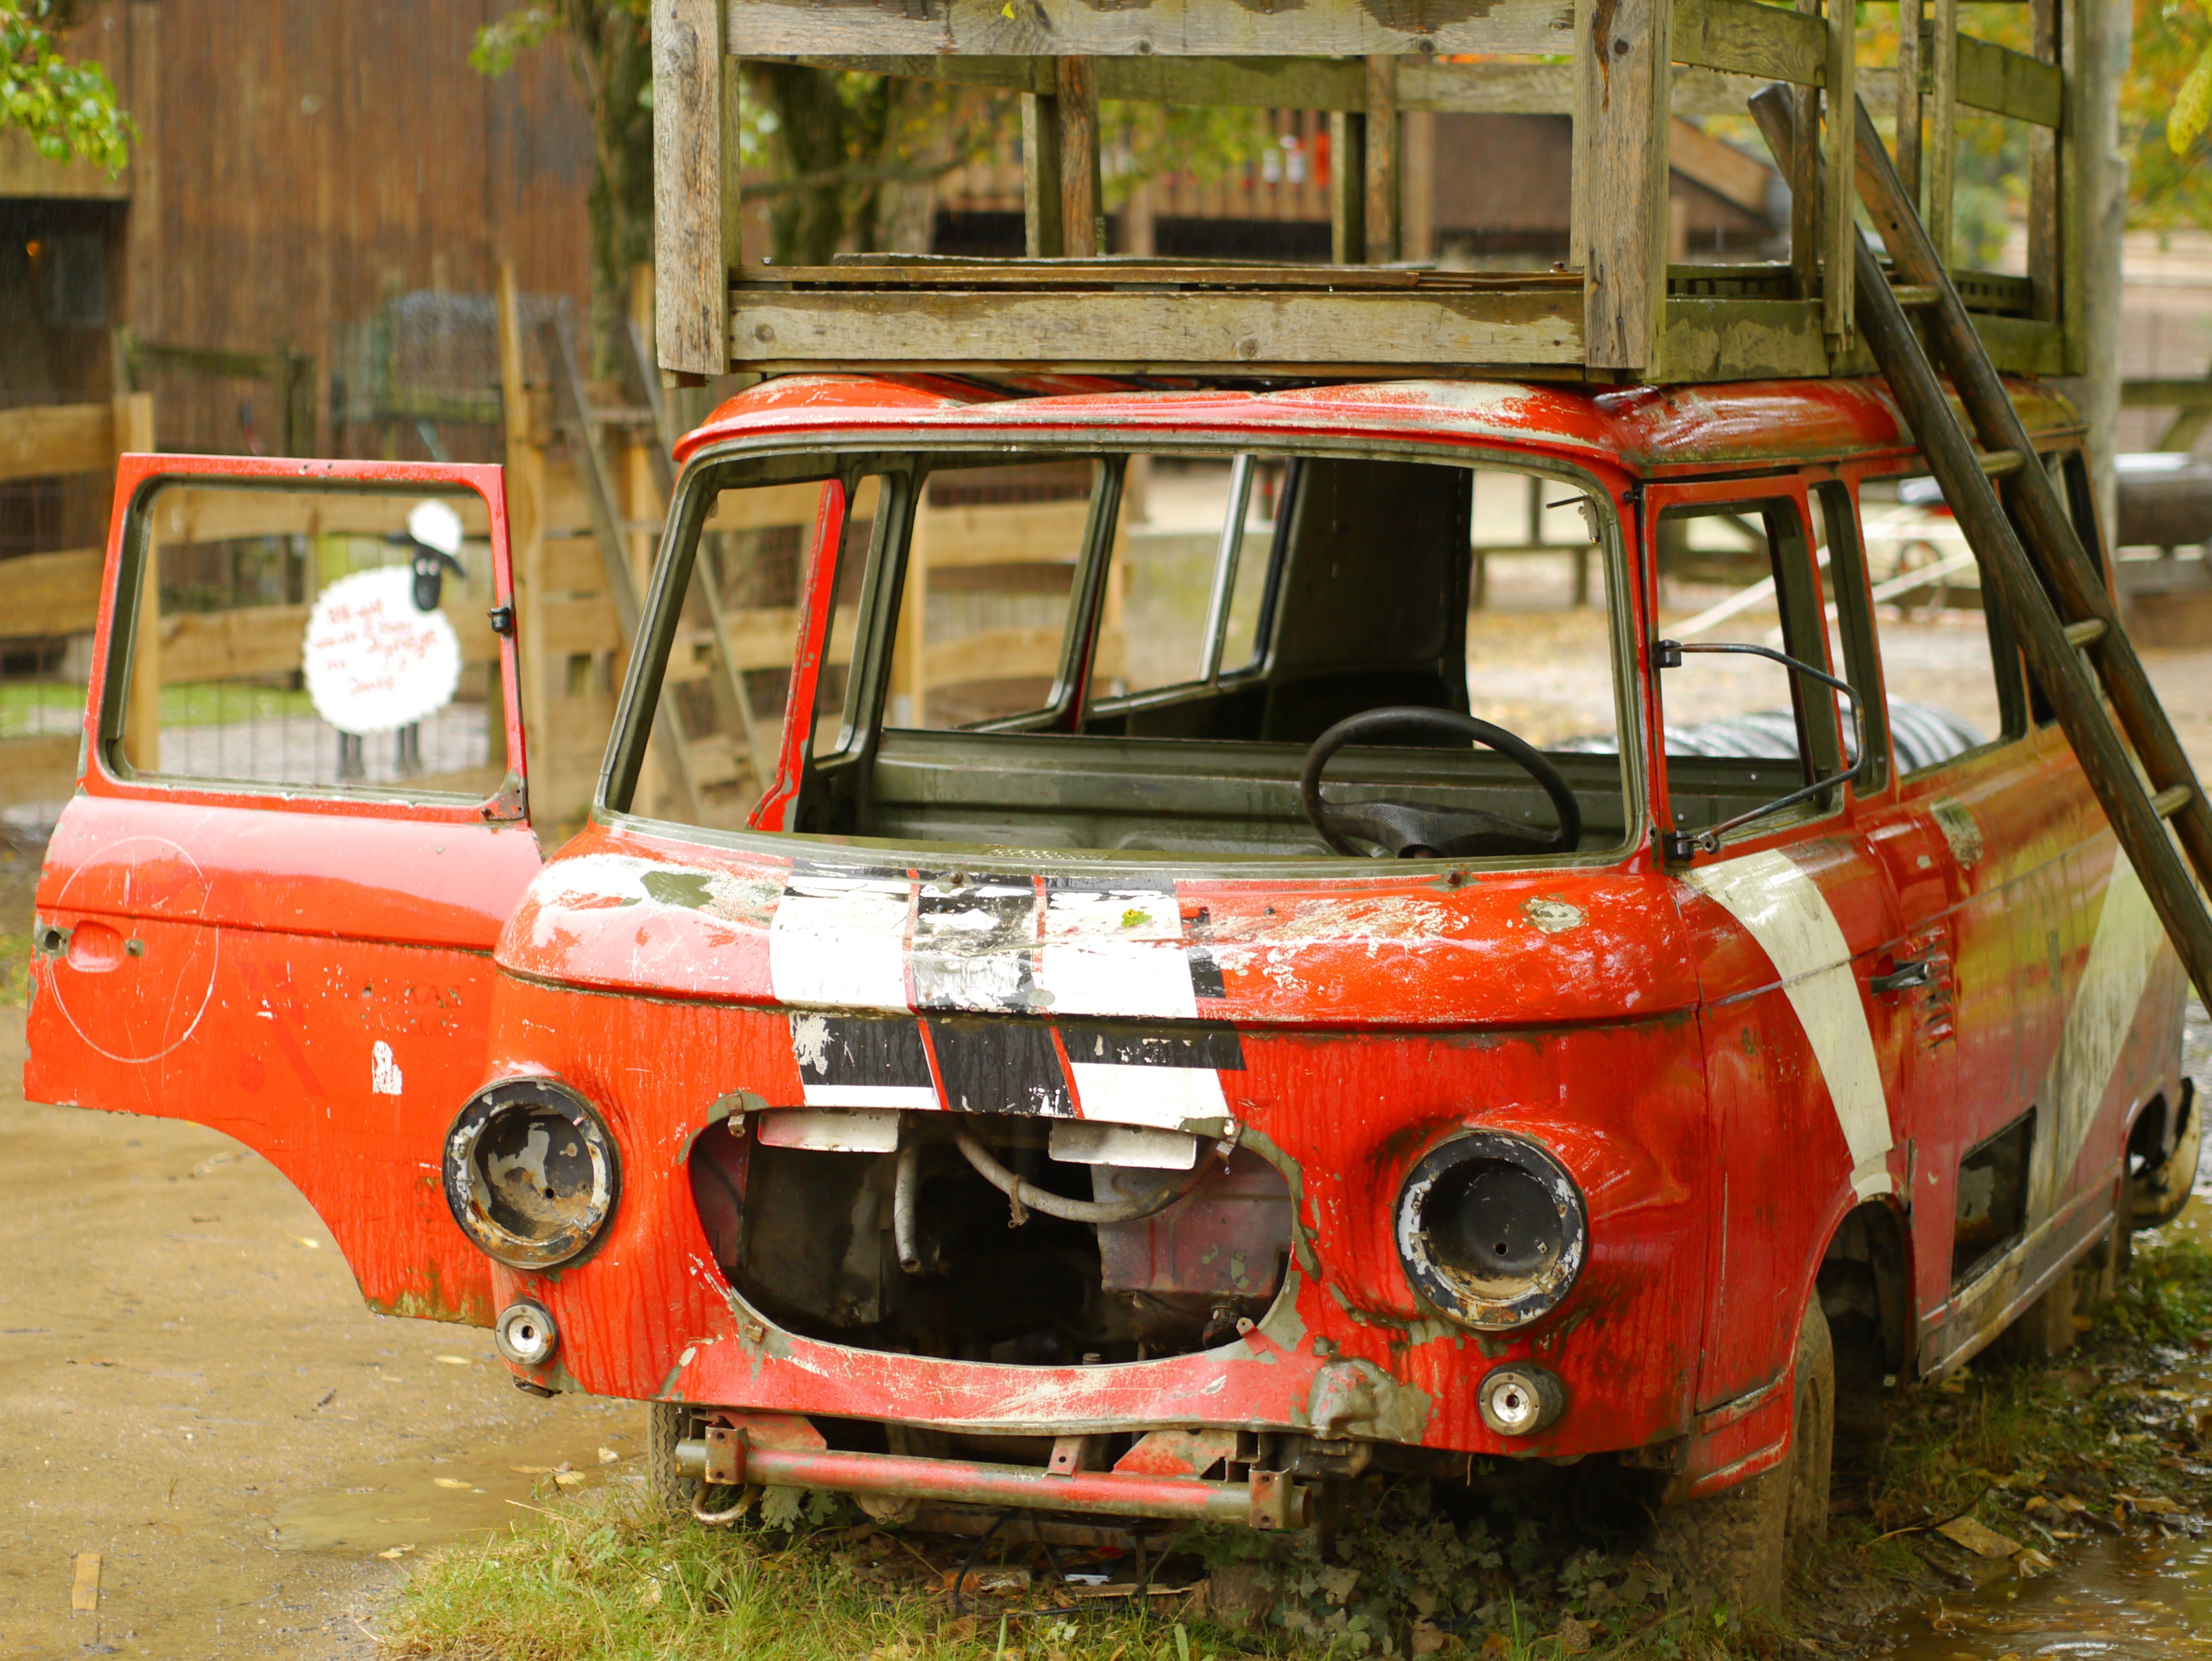
car, jeep, truck, vehicle, auto, motor vehicle, vintage car, bus, playground, sedan, minibus, antique car, car wreck, city car, pickup truck, scrapping, barkas, land vehicle, automobile make, light commercial vehicle, family car, subcompact car, adventure playground